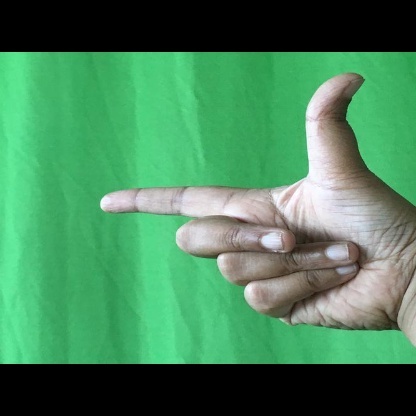
Mudra: Chandrakala